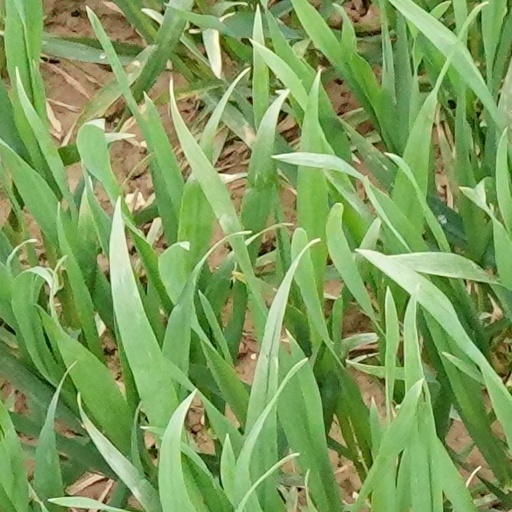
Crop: wheat